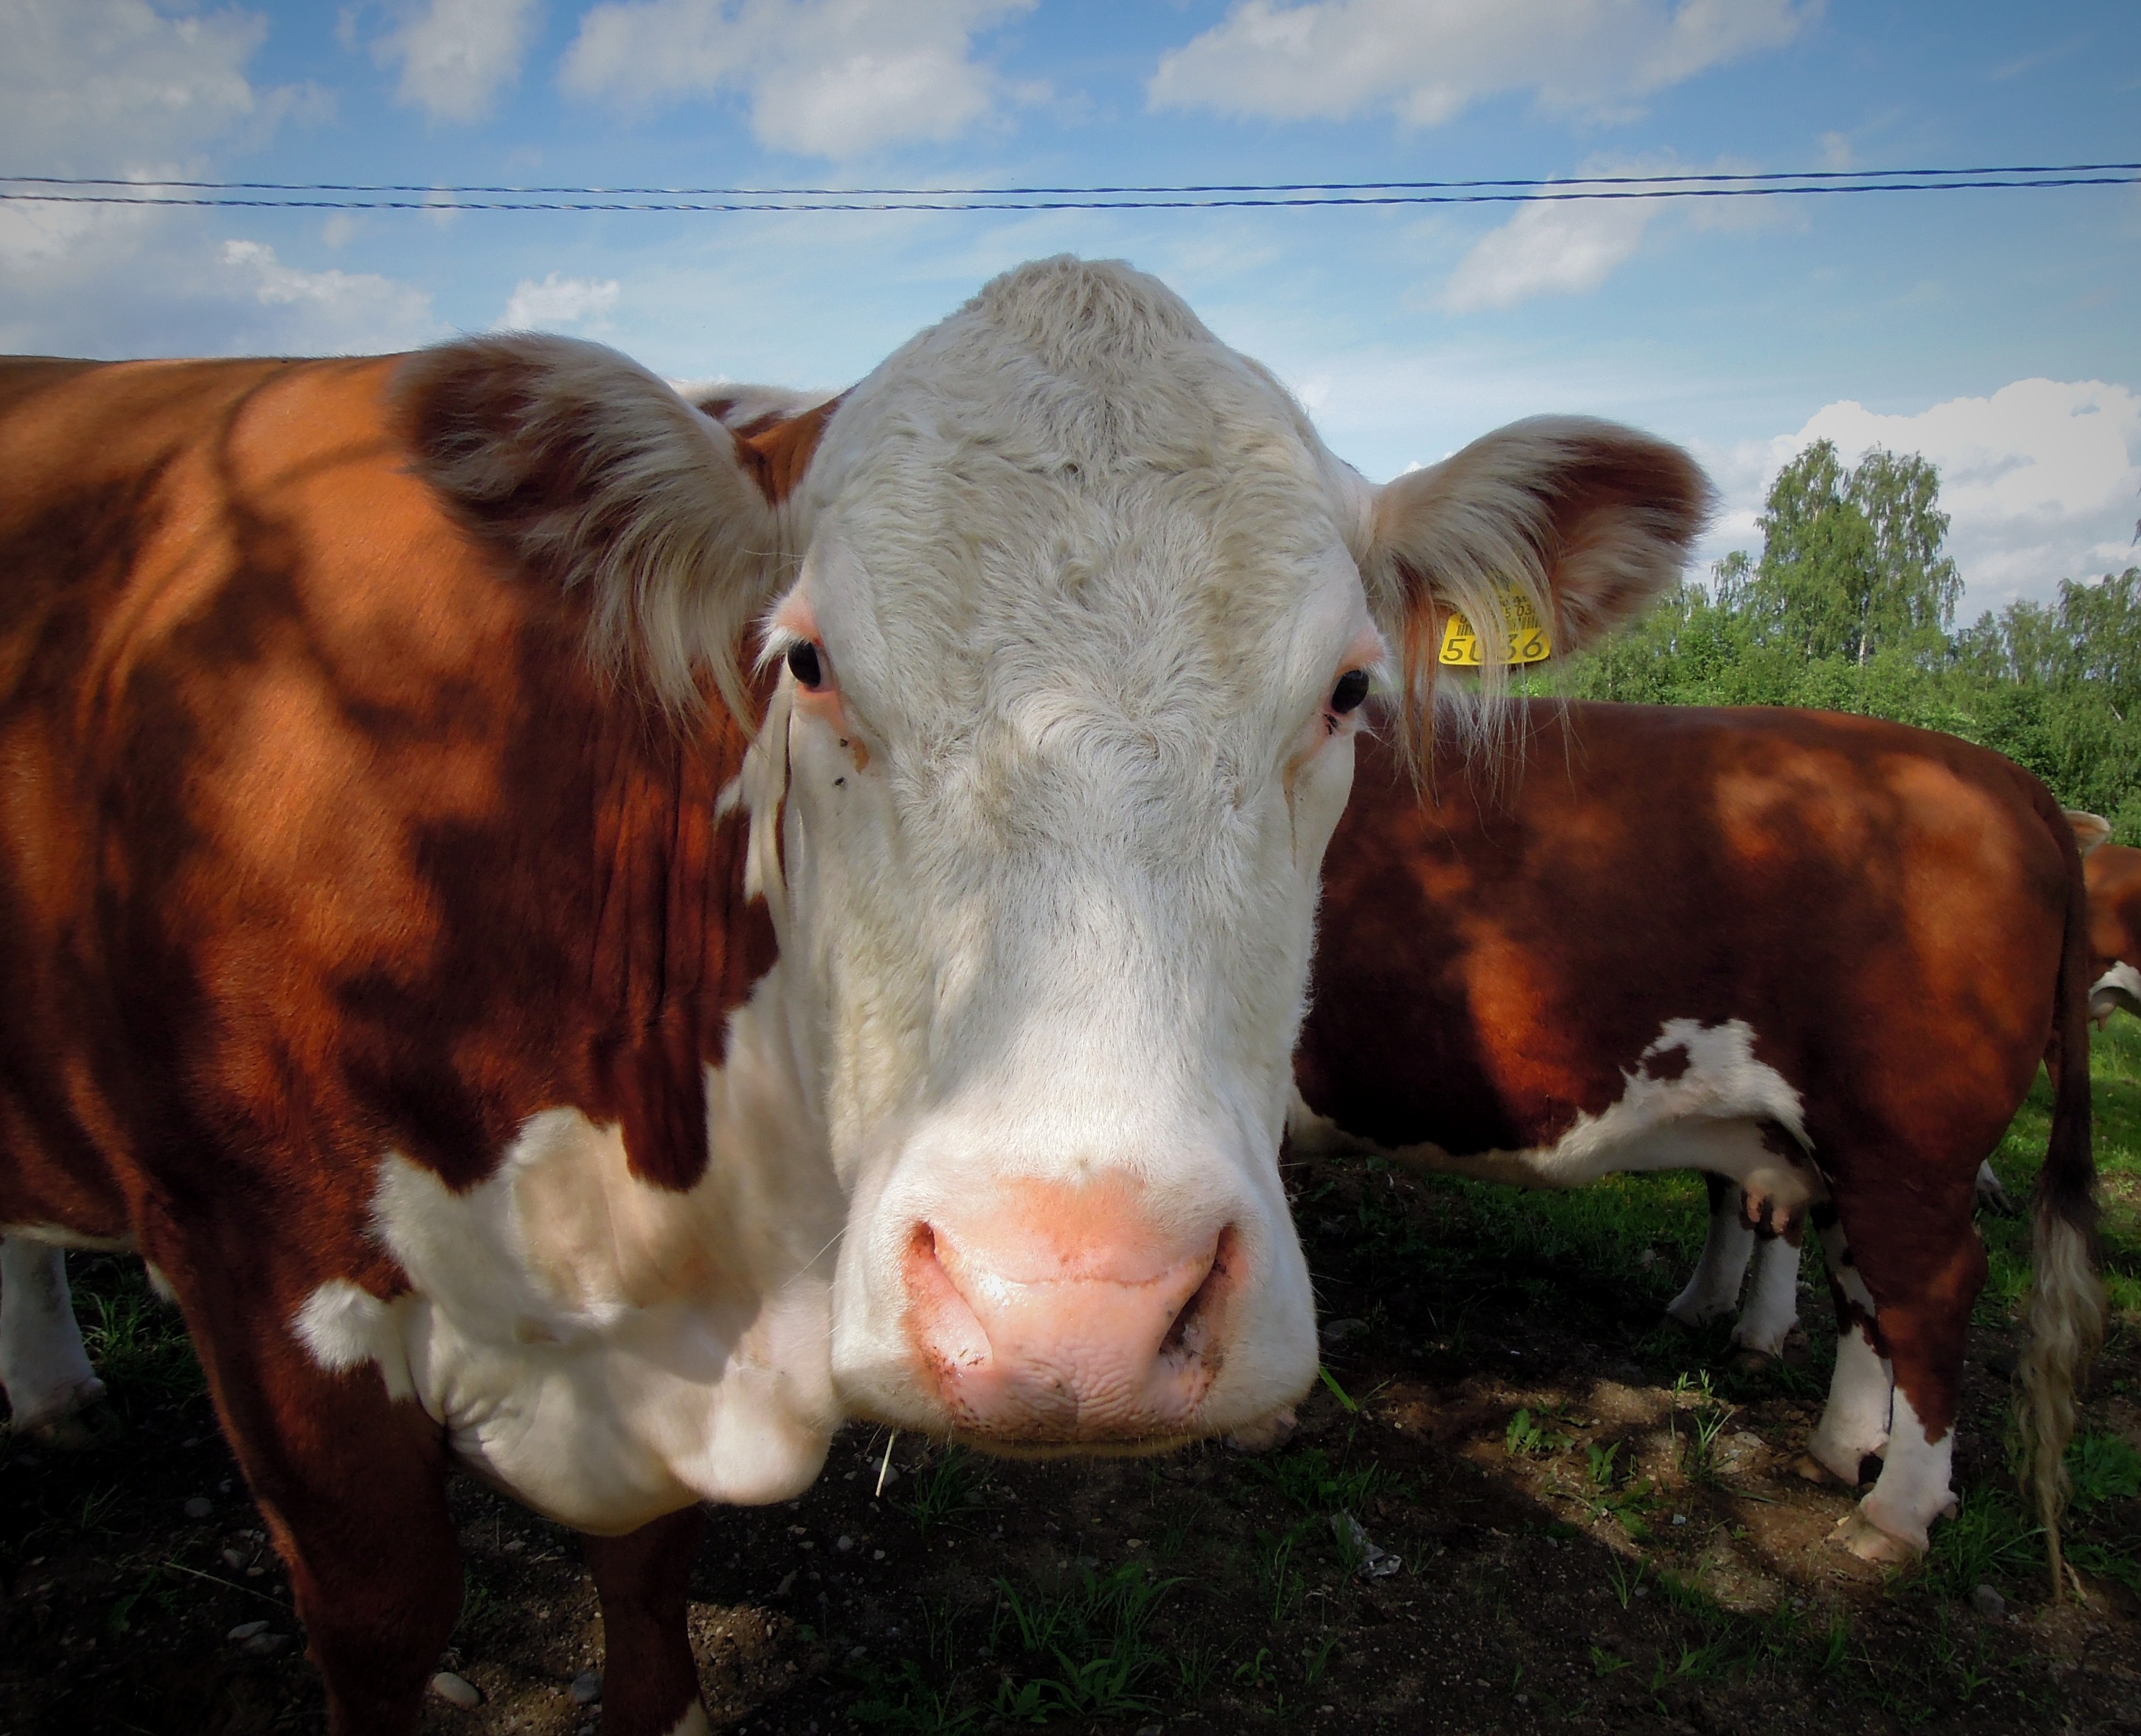
farm, animal, pasture, grazing, mammal, fauna, calf, bull, animals, look, vertebrate, the cow, dairy cow, cattle like mammal